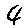
Label: 4